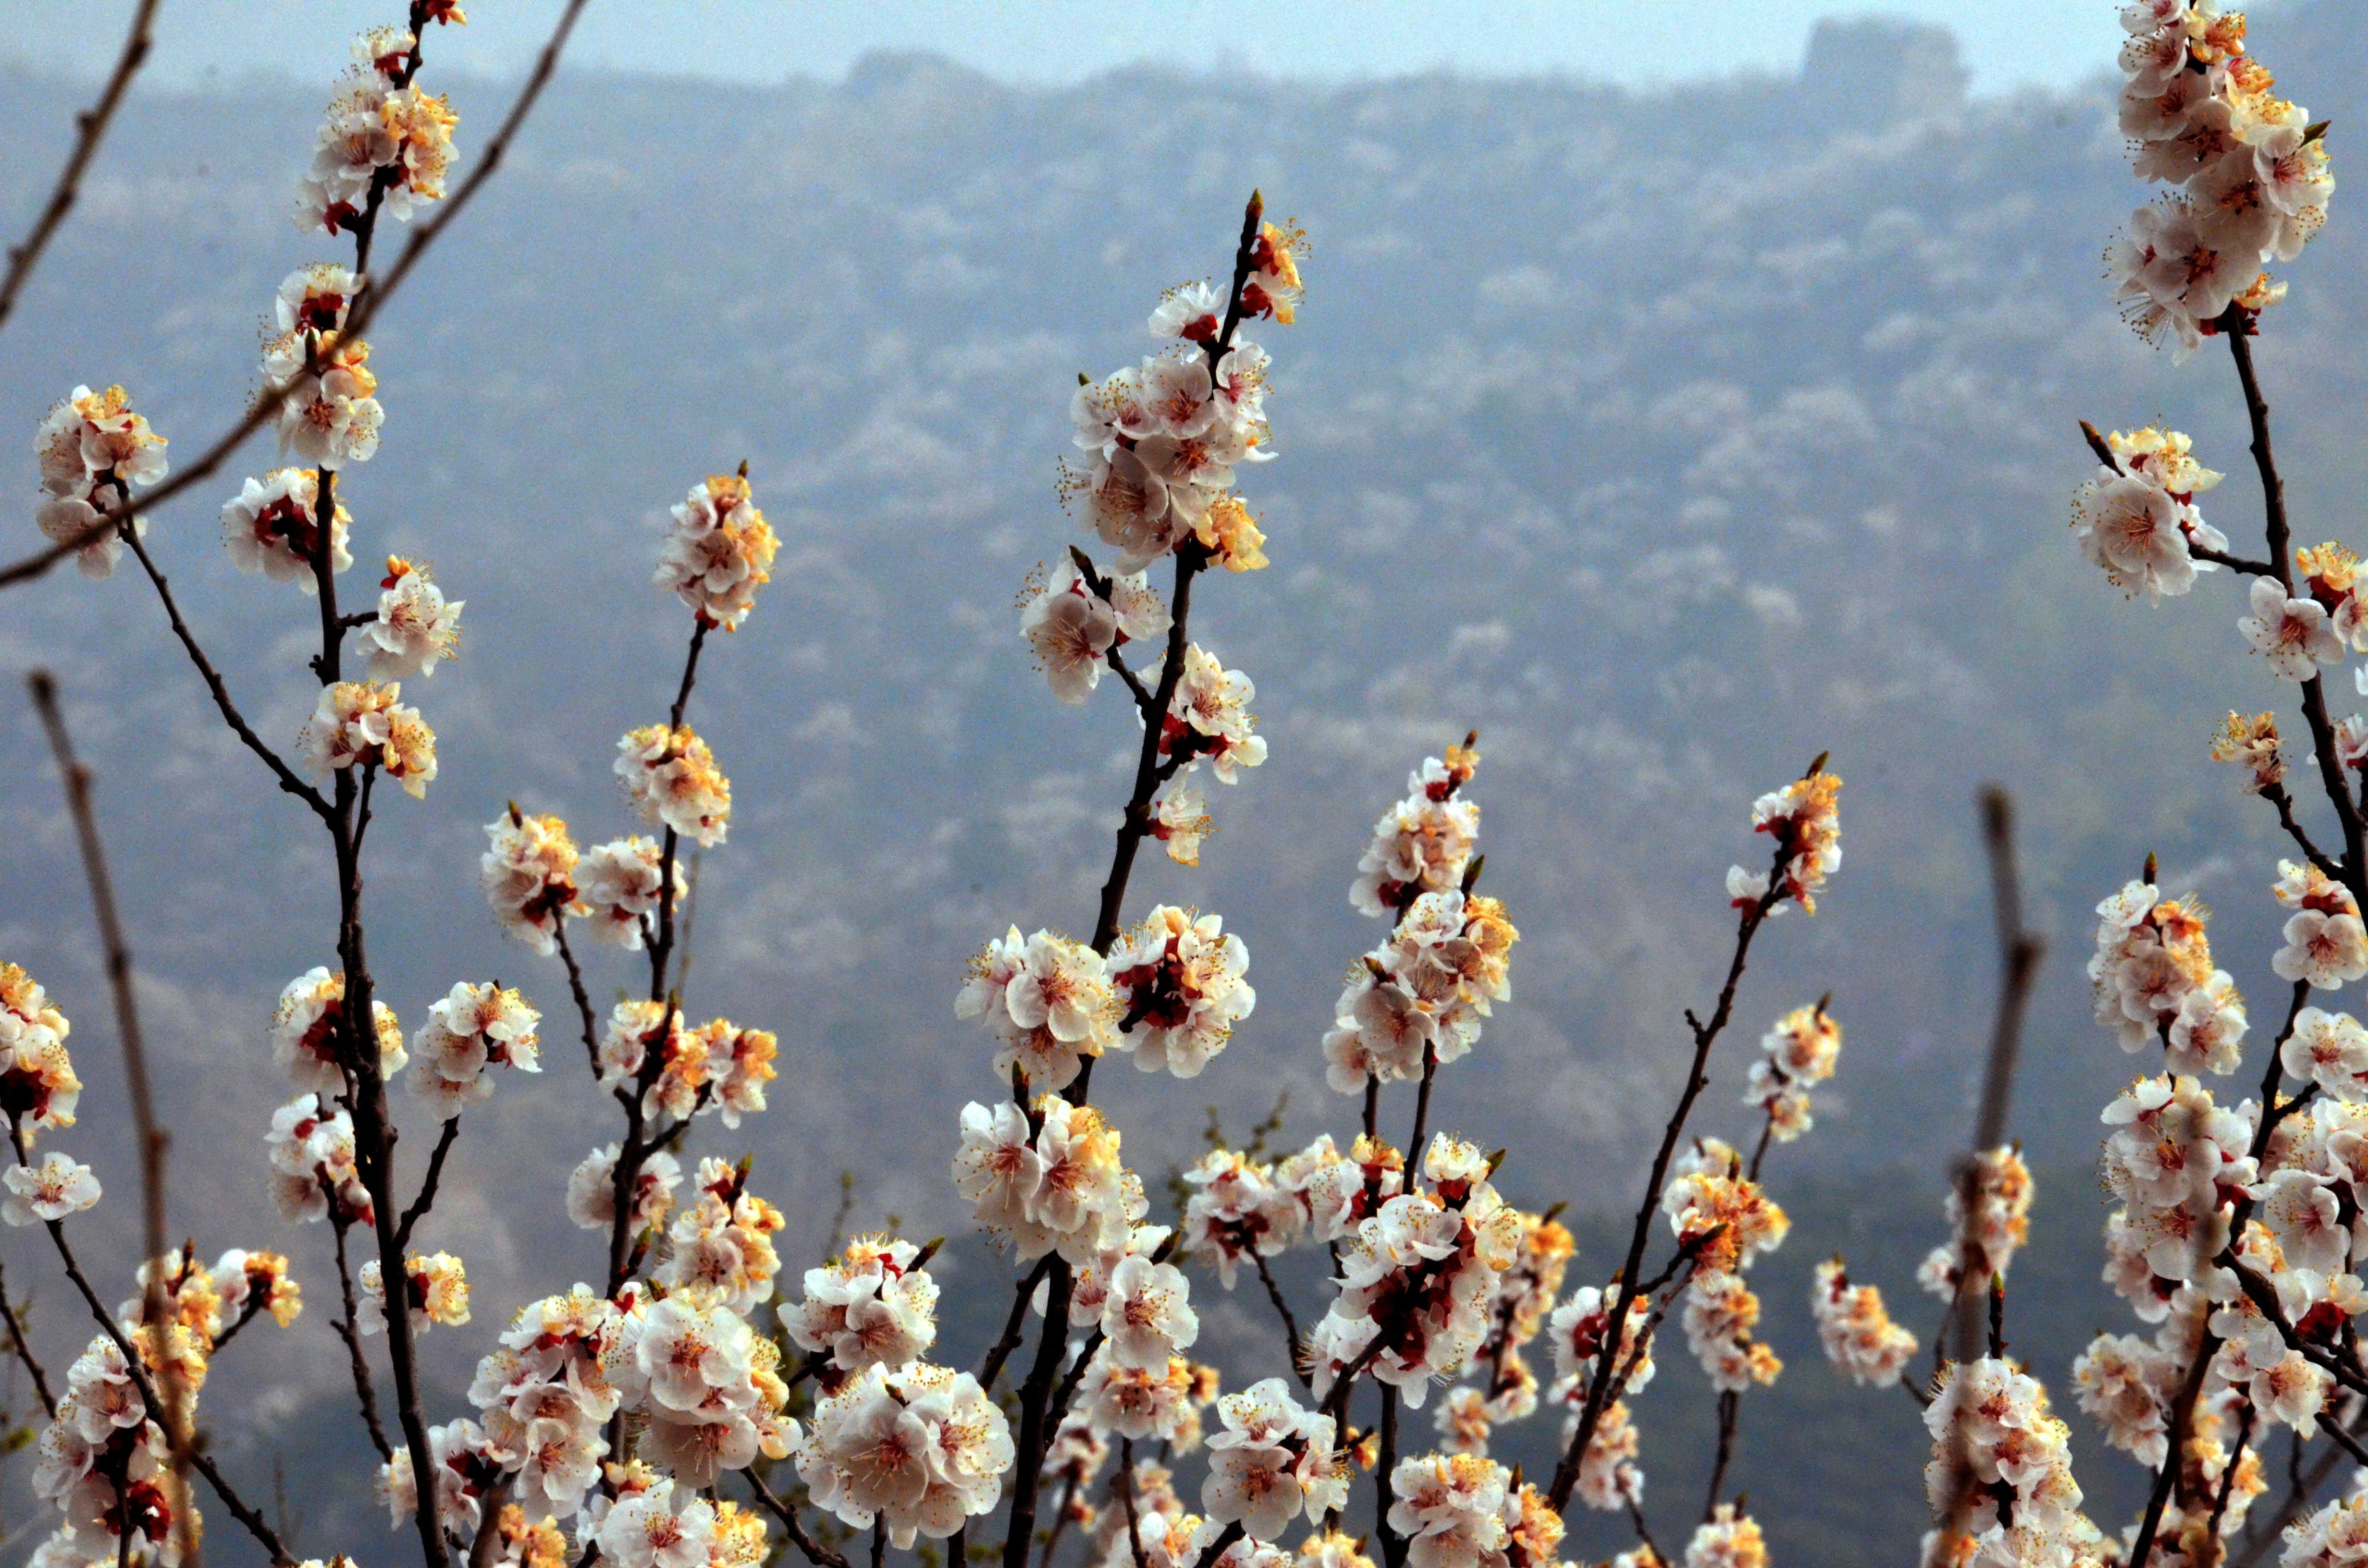
tree, nature, branch, blossom, plant, leaf, flower, purple, bloom, food, spring, produce, color, autumn, colorful, pink, close, flora, season, cherry blossom, shrubs, beautiful, flowering plant